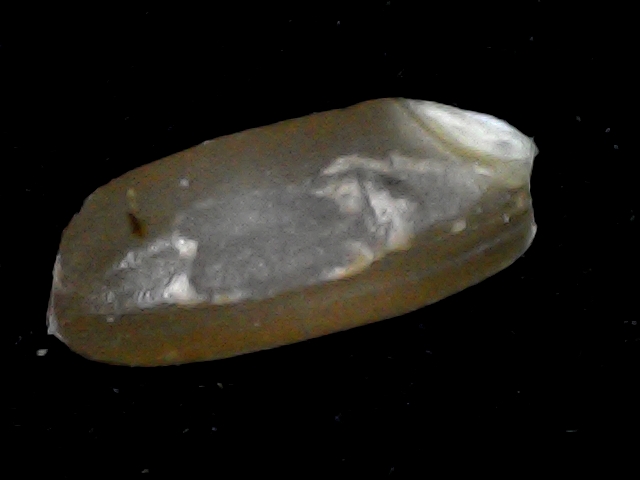
Rice variety: BD76